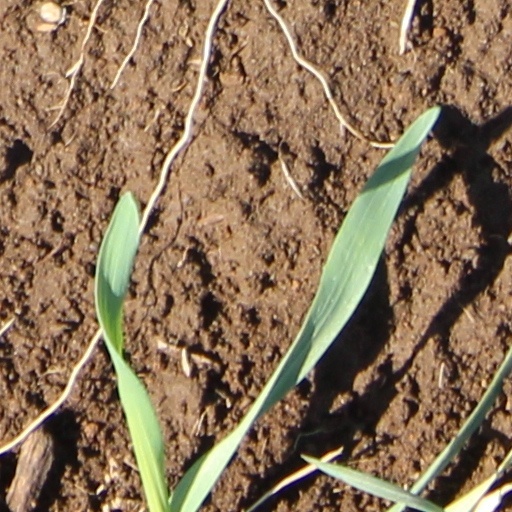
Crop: wheat